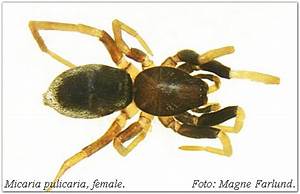
Label: ragno